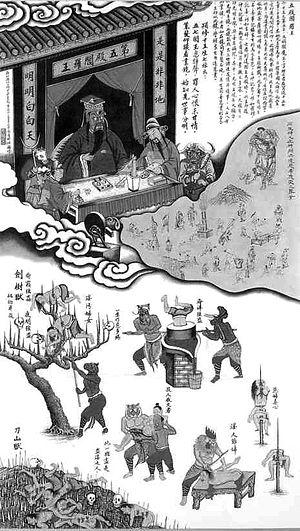
Introduit en Chine au milieu du Iᵉʳ siècle, le bouddhisme y est devenu à partir de la fin du IIIᵉ siècle l’un des trois principaux courants idéologiques et spirituels avec le confucianisme et le taoïsme, tout en y poursuivant son évolution. À l'exception de certaines influences vajrayana ou hinayana, les principaux courants actuels des bouddhismes japonais, coréen et vietnamien proviennent d'écoles mahayana qui sont nées ou ont pris leur essor en Chine.